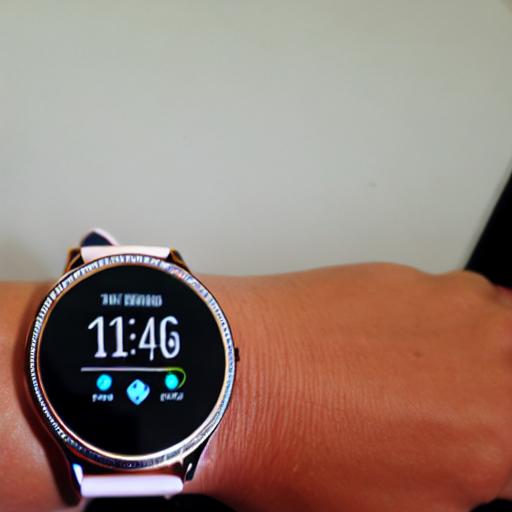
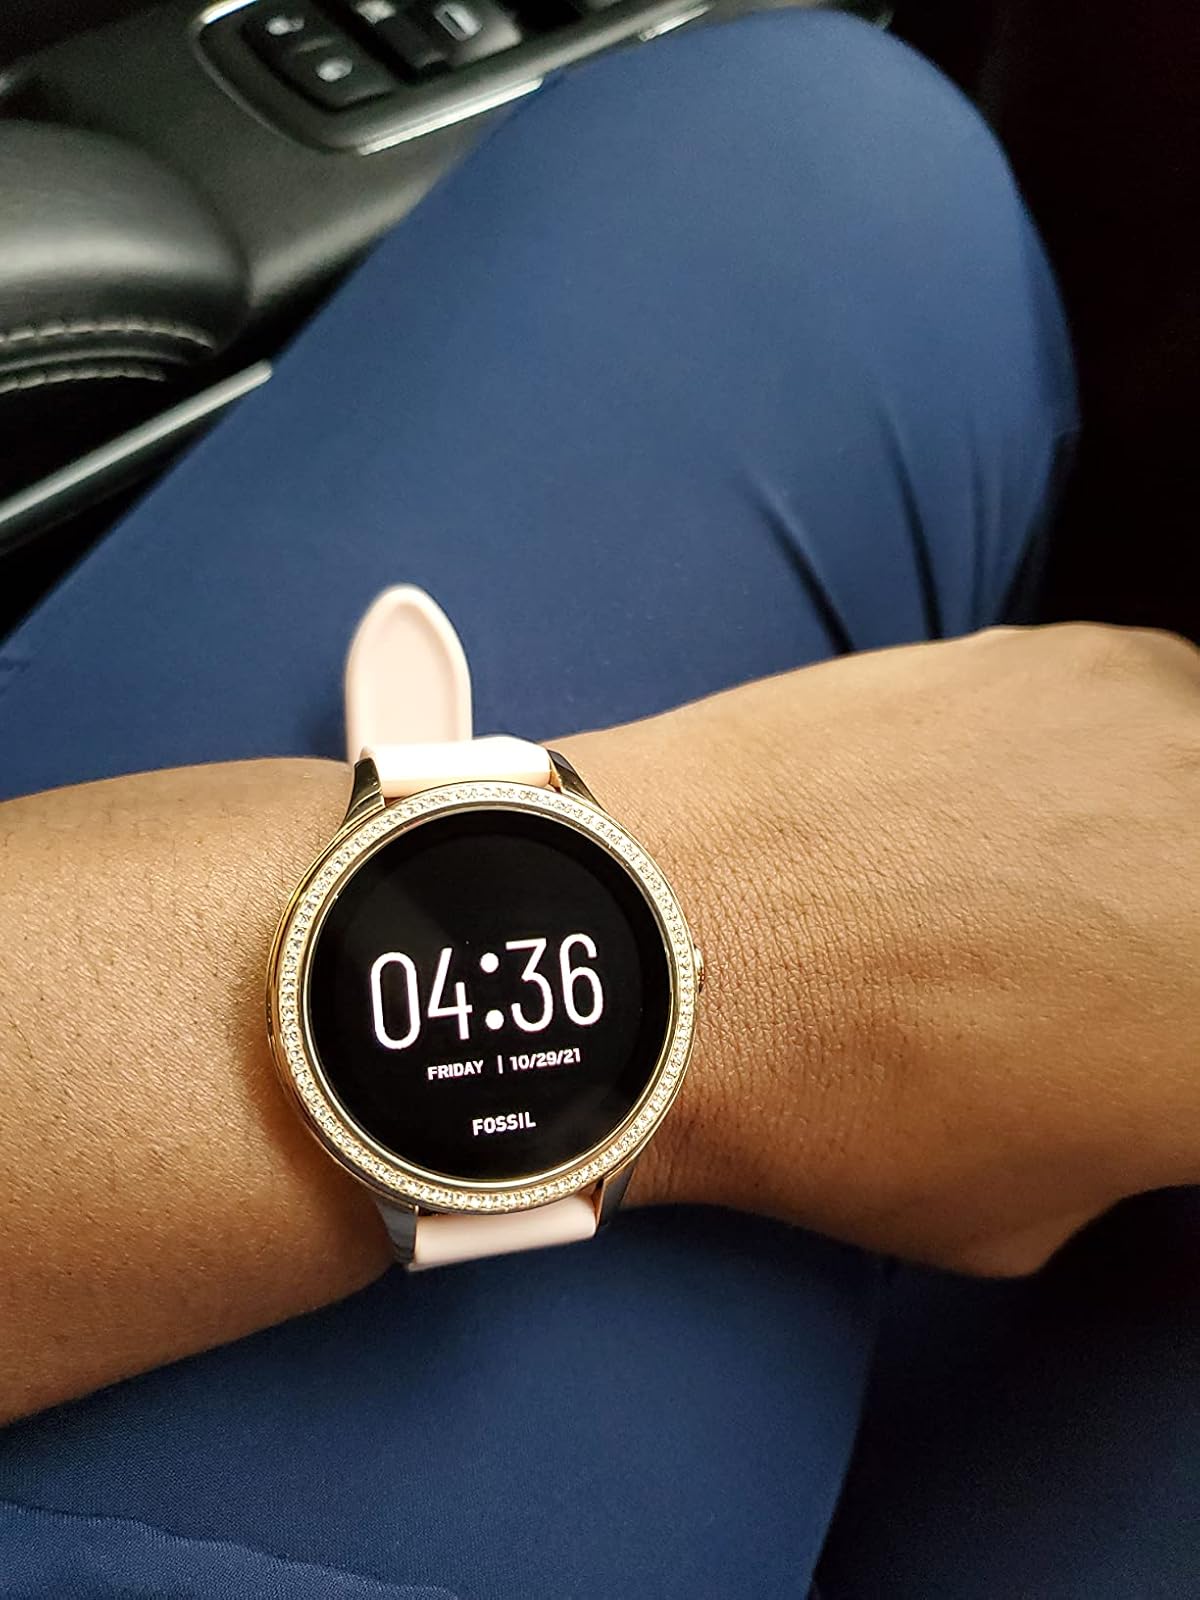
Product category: smartwatch
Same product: no